List of tallest structures in Prague

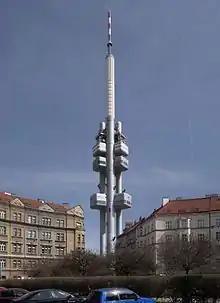
Žižkov Television Tower, tallest structure in Prague

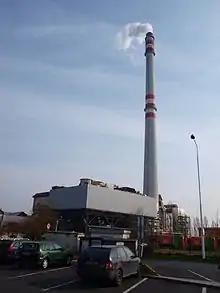
Chimney of Malešice Incineration Plant, tallest chimney in Prague

This lists ranks the tallest structures in Prague that stand at least tall. The list contains all types of structures.